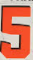
Number: 5